Palaeotherium

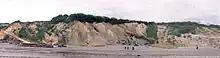
A panorama of the Headon Hill Formation in the Isle of Wight, from which "Palaeotherium" material has been collected. The stratigraphy of it and the Bouldnor Formation led to better understandings of faunal chronologies from the Late Eocene up to the Grande Coupure.

The overall postcranial anatomy of "Palaeotherium" is best known from a skeleton of "P. magnum" uncovered from Mormoiron. The vertebral column is made up of seven large cervical vertebrae, seventeen thoracic vertebrae, six lumbar vertebrae, six sacral vertebrae, and fifteen caudal vertebrae. The cervical vertebrae, comprising the neck, measure long while the caudal vertebrae, comprising the tail, measure long. The sacrum is triangular and similar to that of the Equidae, but is slightly wider in its front area. "P. magnum" would have had a total of thirty-four ribs based on the total number of thoracic vertebrae. Like in equids, the front ribs are strong and flattened. The back portion of the thorax would have been wider than in horses and roughly comparable to those of tapirs and rhinoceroses but was not as long as that of the latter. The ribs are separated from the sternum, which is approximately the same size as the thorax.